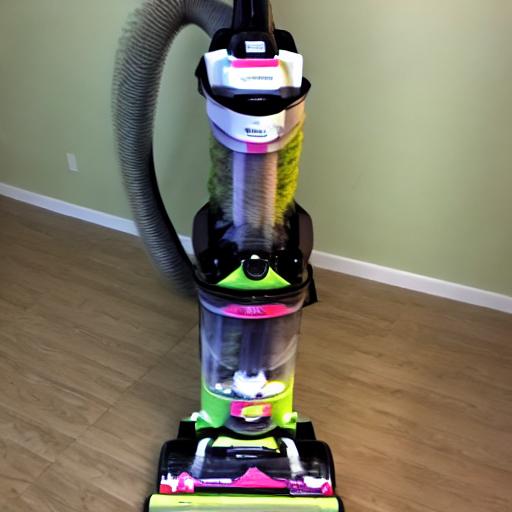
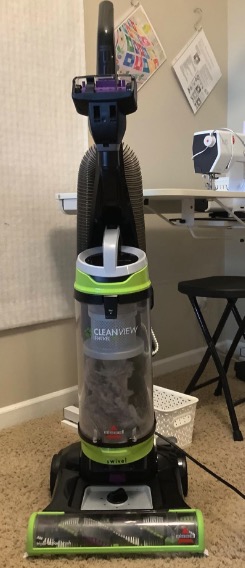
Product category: items_vacuum
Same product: no